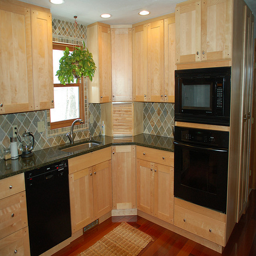
A lovely kitchen with light colored cabinets and black appliances
The kitchen has been decorated and remodeled on the inside.
An empty clean kitchen with wood cabinetry, appliances and tile backsplash.
A view of a kitchen that has a nice wood shine to it.
A photograph of a kitchen inside a home.